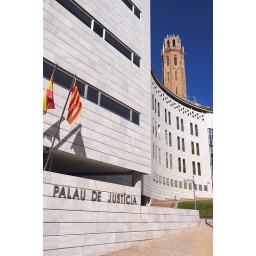
The Palau de Justica buildings hug the rock-face under the tower and fortifications of Seu Vella.